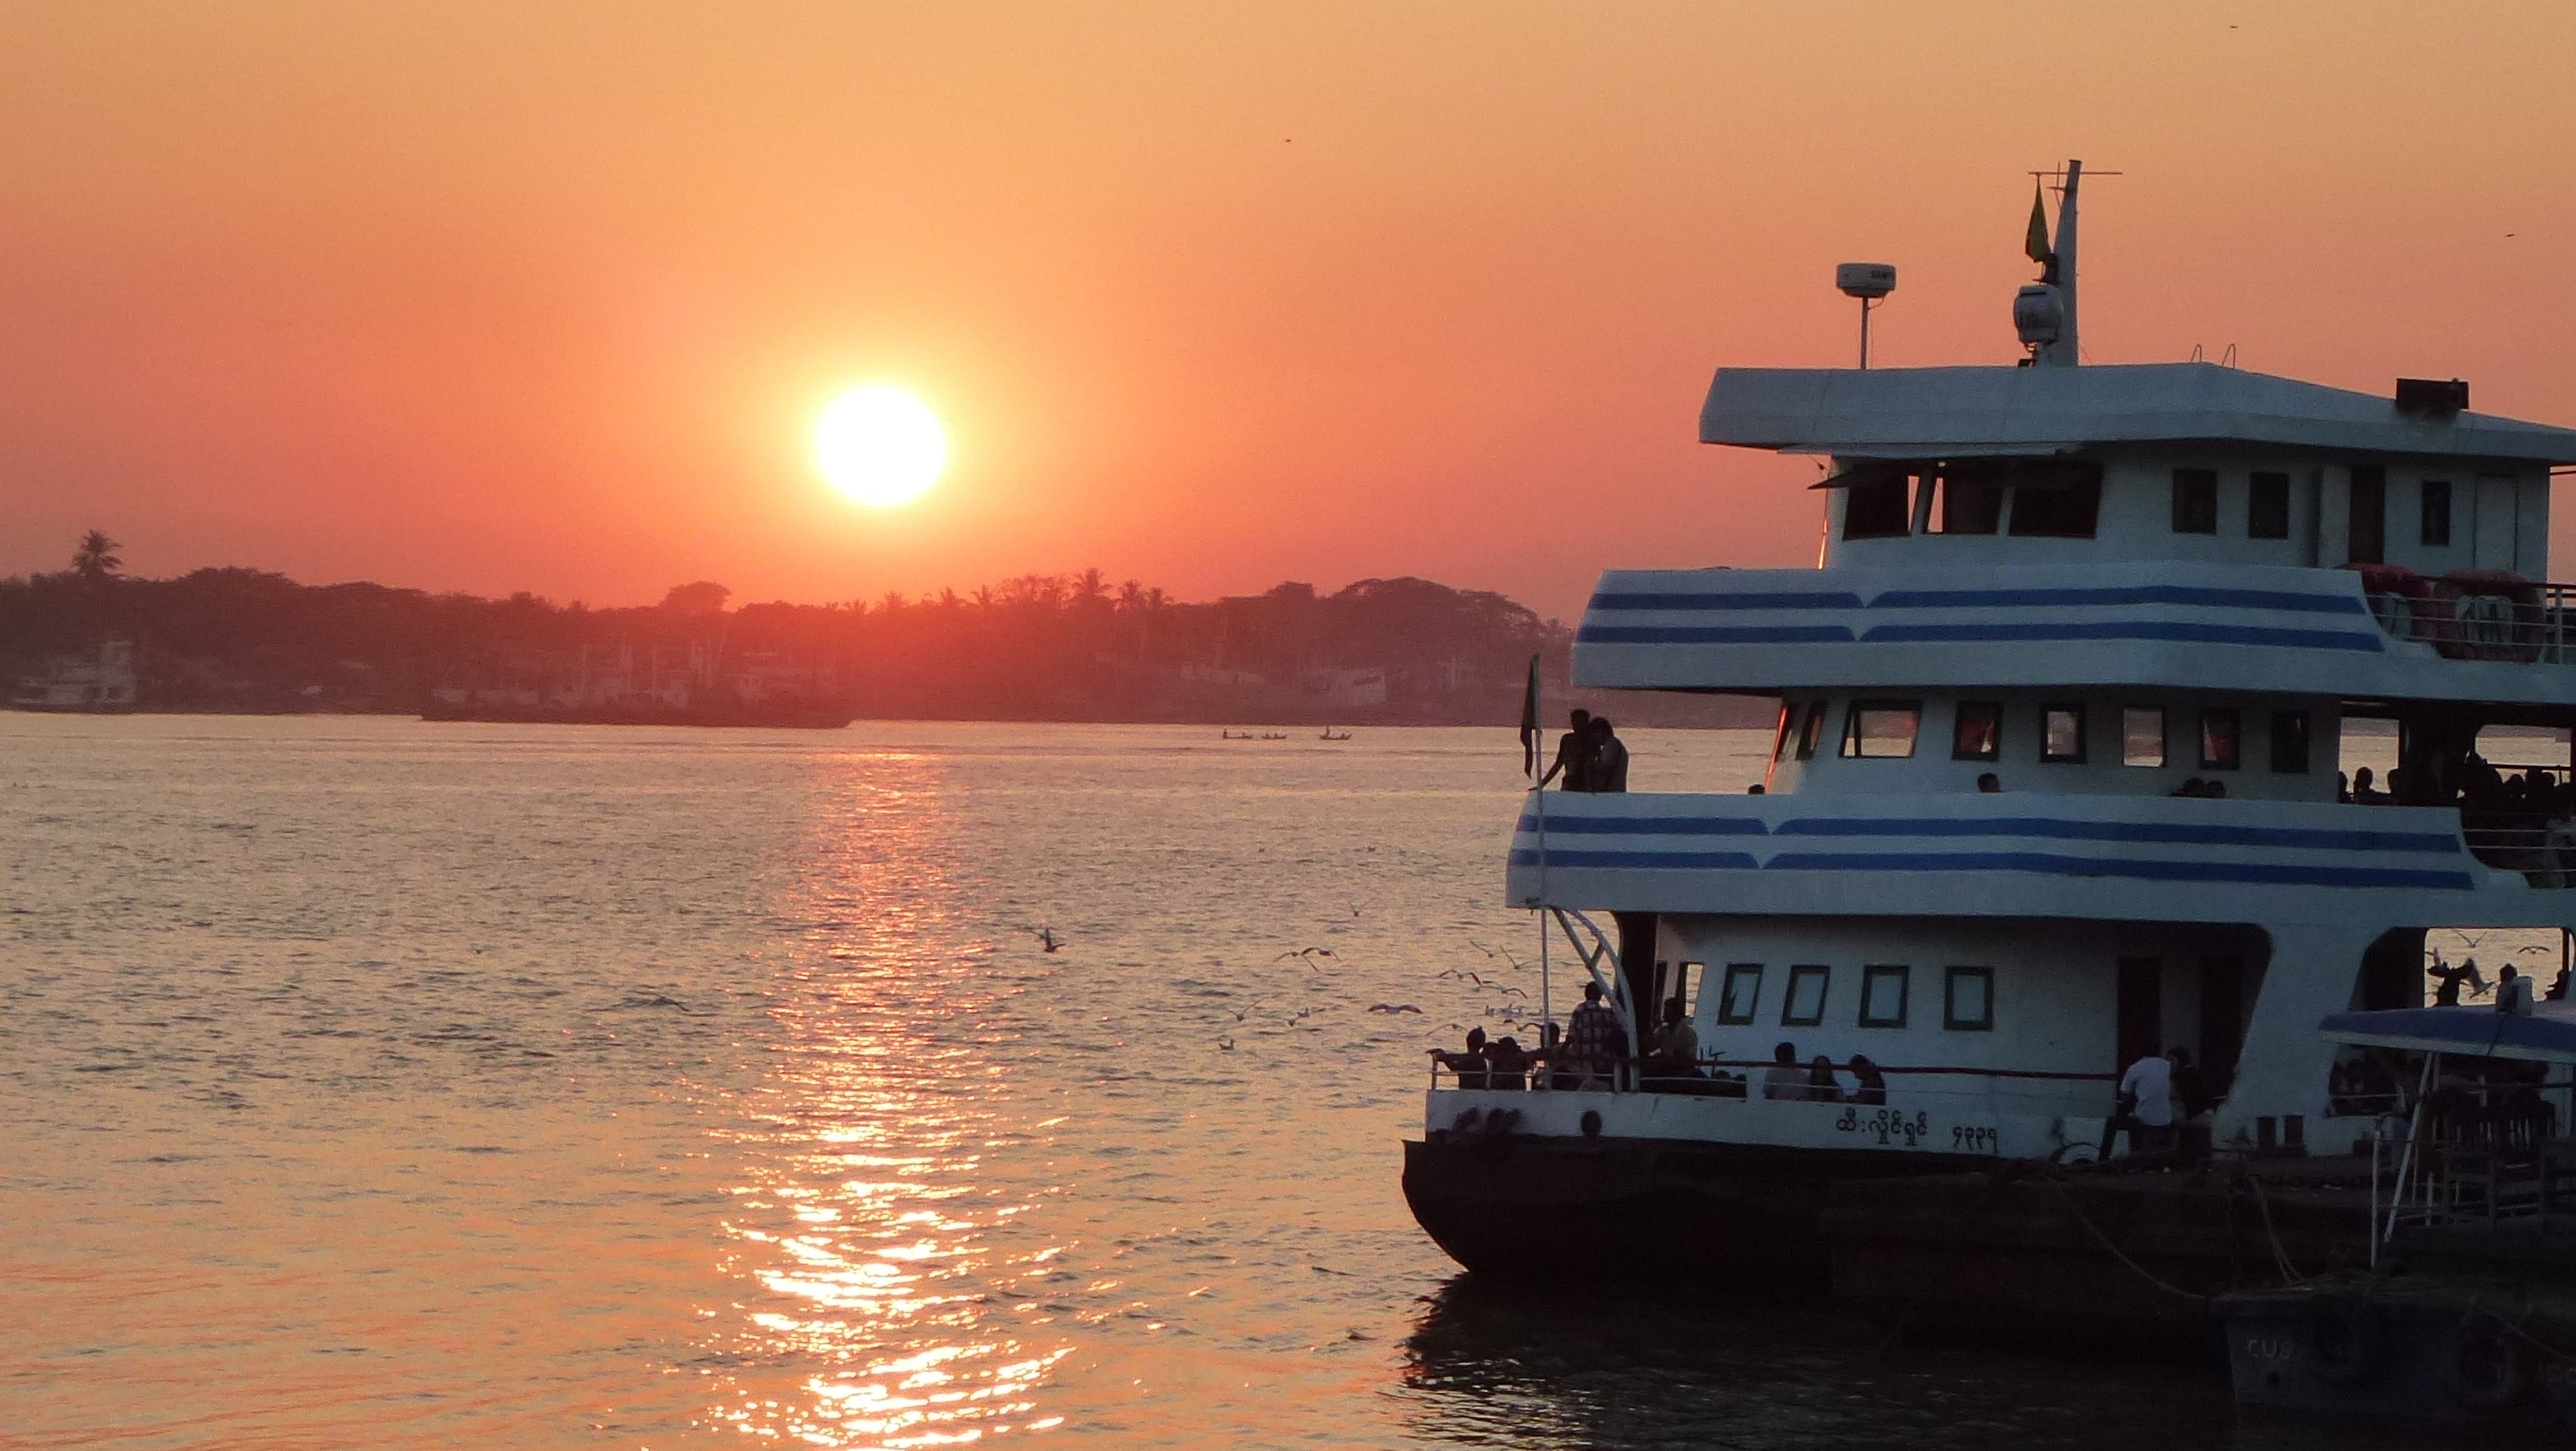
sea, water, nature, ocean, sky, sunrise, sunset, boat, morning, dawn, vacation, dusk, environment, evening, reflection, vehicle, tranquil, scenic, weather, bay, outdoors, watercraft, myanmar, meteorology, passenger ship